1909 High Peak by-election

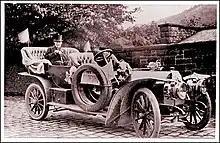
The Manager of the local Kinder Print Works shown with car depicting a Conservative 'Vote Profumo' poster

On 9 July the Liberals retained a by-election in Cleveland, Yorkshire. On 15 July, the Liberals retained a by-election in nearby Mid Derbyshire. On 20 July, the Liberals retained a by-election in Dumfries Burghs.